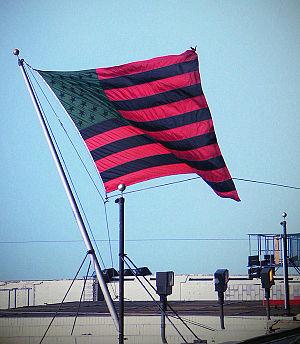
David Hammons, né le 24 juillet 1943, à Springfield dans l'Illinois est un artiste américain.